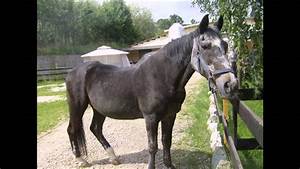
Label: cavallo